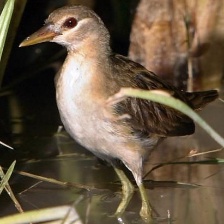
Species: WHITE BROWED CRAKE
Scientific name: AMAURORNIS CINEREA